Druridge Bay curlew

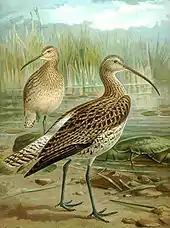
Eurasian curlew

The bird was close in appearance to Eurasian curlew, but differed in a number of features: